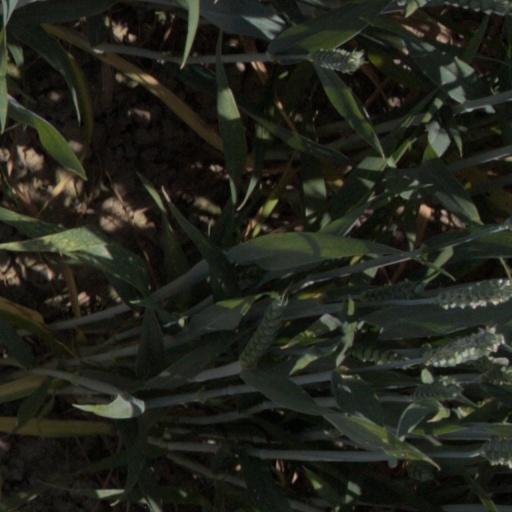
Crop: wheat